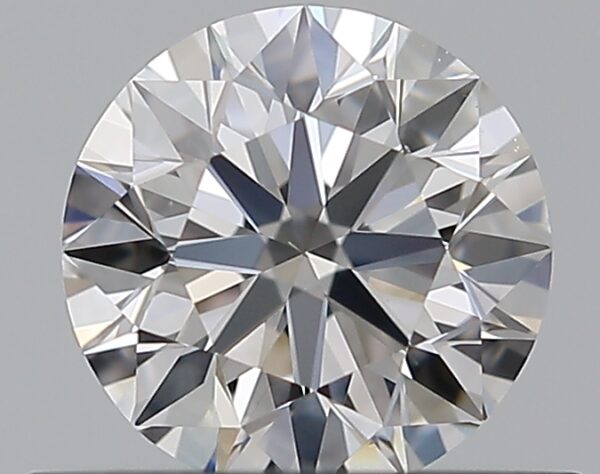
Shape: round
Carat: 0.53
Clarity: VS2
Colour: D
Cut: EX
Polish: EX
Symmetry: EX
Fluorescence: F
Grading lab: GIA
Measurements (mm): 5.17 x 5.19 x 3.23